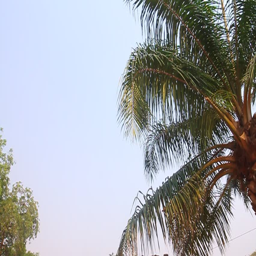
and palm tree against the sun